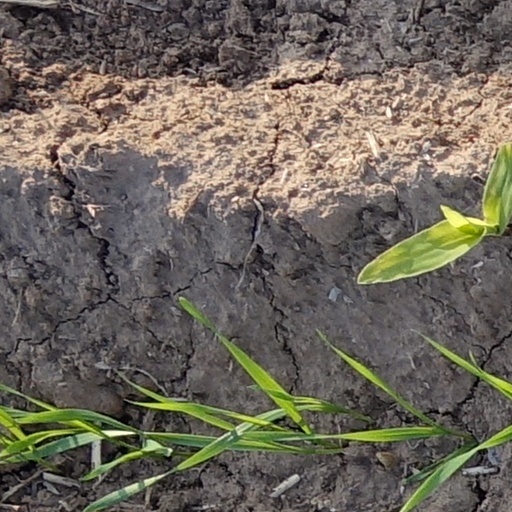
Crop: wheat